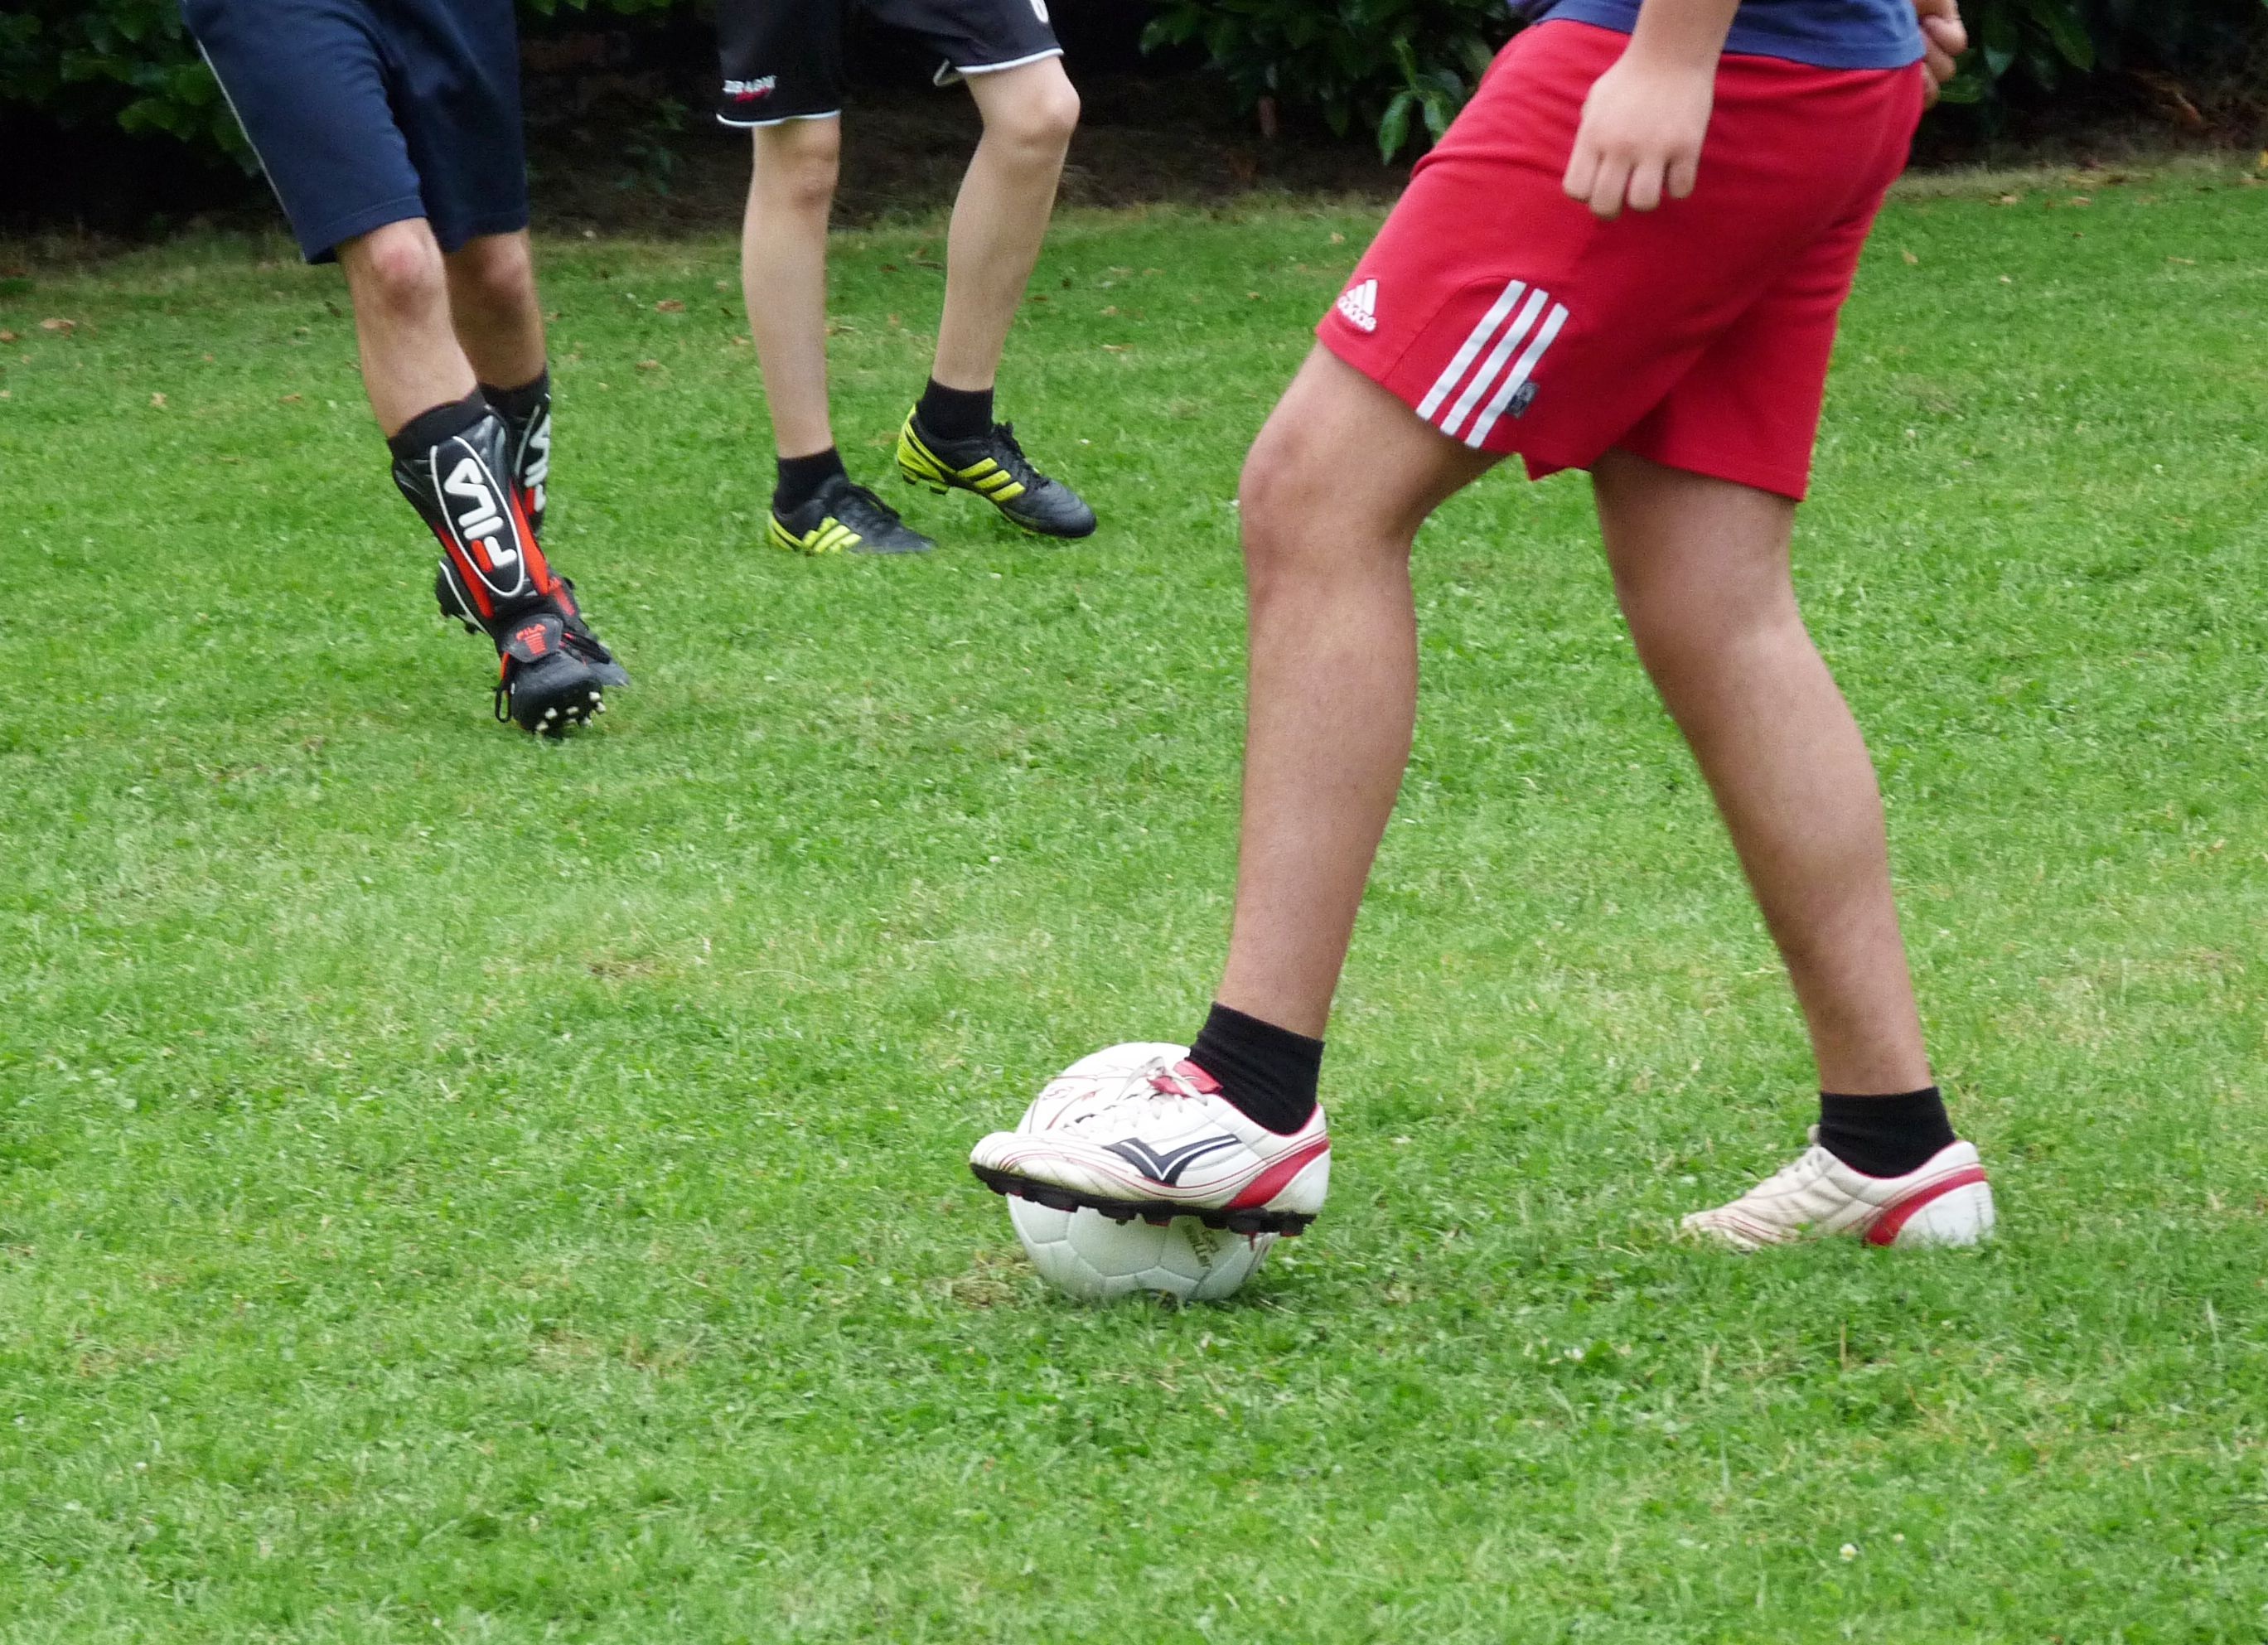
grass, sport, lawn, action, soccer, movement, football, leisure, fitness, activity, power, sporty, team, sports, footwear, ball, players, rush, active, ball sports